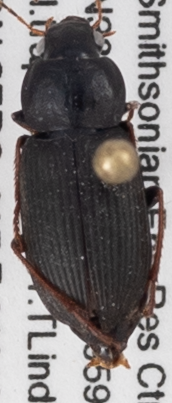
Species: Amphasia sericea
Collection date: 2021-05-13
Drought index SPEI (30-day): -1.038
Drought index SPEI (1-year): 1.69
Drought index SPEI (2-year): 1.19